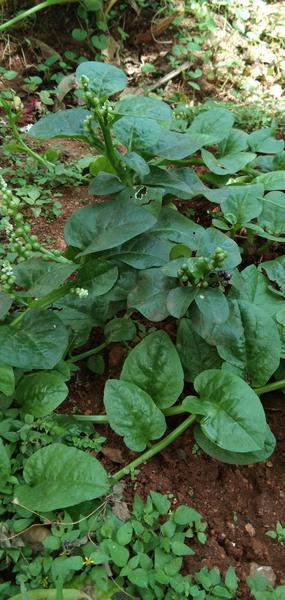
Plant: Basale